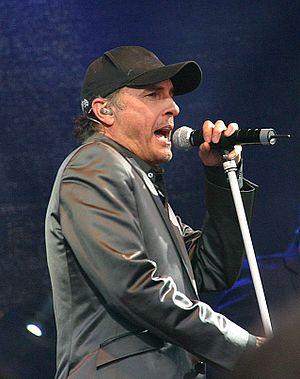
Peter Schilling, né le 28 janvier 1956 à Stuttgart est un musicien de Synthpop allemand, connu notamment pour les titres Major Tom et Different Story.